World Premiere (horse)

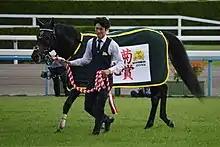
World Premiere at the Kikuka Sho 2019

World Premiere (Japanese: ワールドプレミア, foaled 1 February 2016) is a Japanese Thoroughbred racehorse. As a juvenile in 2018 he showed promise by winning his first race and then running third in the Kyoto Nisai Stakes. In the following year he won on his seasonal debut and finished second on his next appearance before being sidelined by injury. He returned in the autumn to run second in the Kobe Shimbun Hai before winning the Kikuka Sho and finishing third in the Arima Kinen. He missed most of the following season, making only two appearances in late autumn. In 2021 he ran third on his seasonal debut and then won the spring edition of the Tenno Sho.